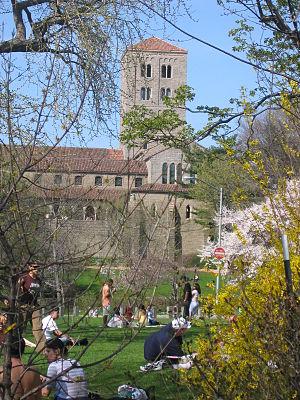
The Cloisters est un musée américain, situé dans le quartier de Washington Heights au nord de l'île de Manhattan à New York. Il regroupe quatre cloîtres médiévaux européens et des collections d'objets médiévaux. Il est l'un des départements du Metropolitan Museum of Art.